Soot

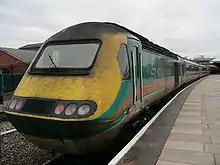
The black staining on the power car of this Midland Mainline InterCity 125 High Speed Train is the result of soot building up on the train's surface.

Soot, particularly diesel exhaust pollution, accounts for over one-quarter of the total hazardous pollution in the air.